I masnadieri

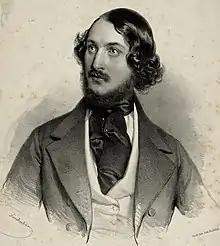
Filippo Coletti, who created the role of Francesco, by Josef Kriehuber (1841)

Several months have passed since the previous scene and Amalia enters to pray at Count Massimiliano's tomb ("Tu del mio Carlo al seno" / "Blessed spirit, you have flown to the bosom of my Carlo"). In the distance can be heard the sounds of a festive banquet hosted by Francesco, the new Count.